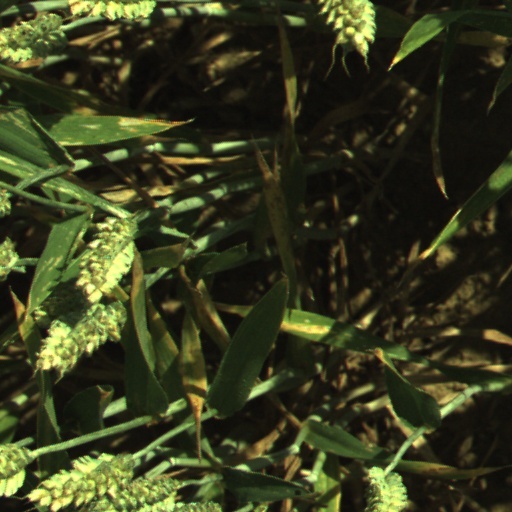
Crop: wheat